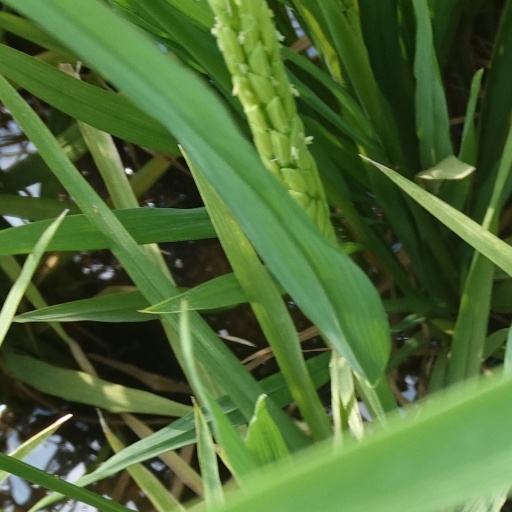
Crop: rice